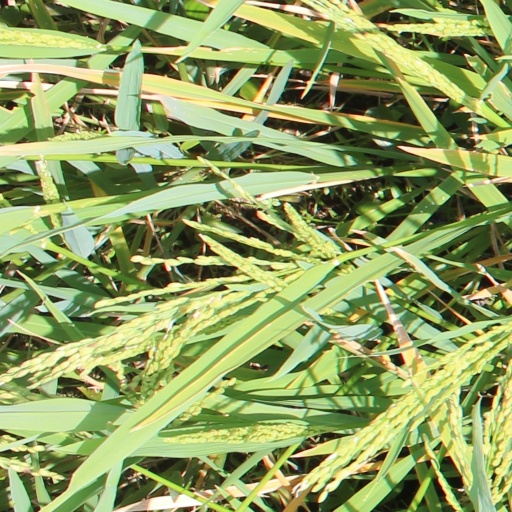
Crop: rice